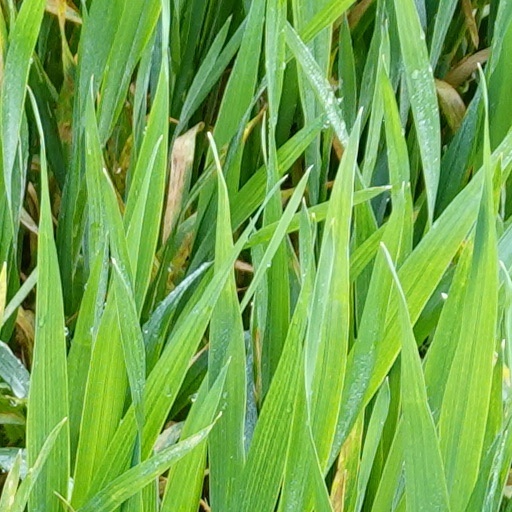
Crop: wheat